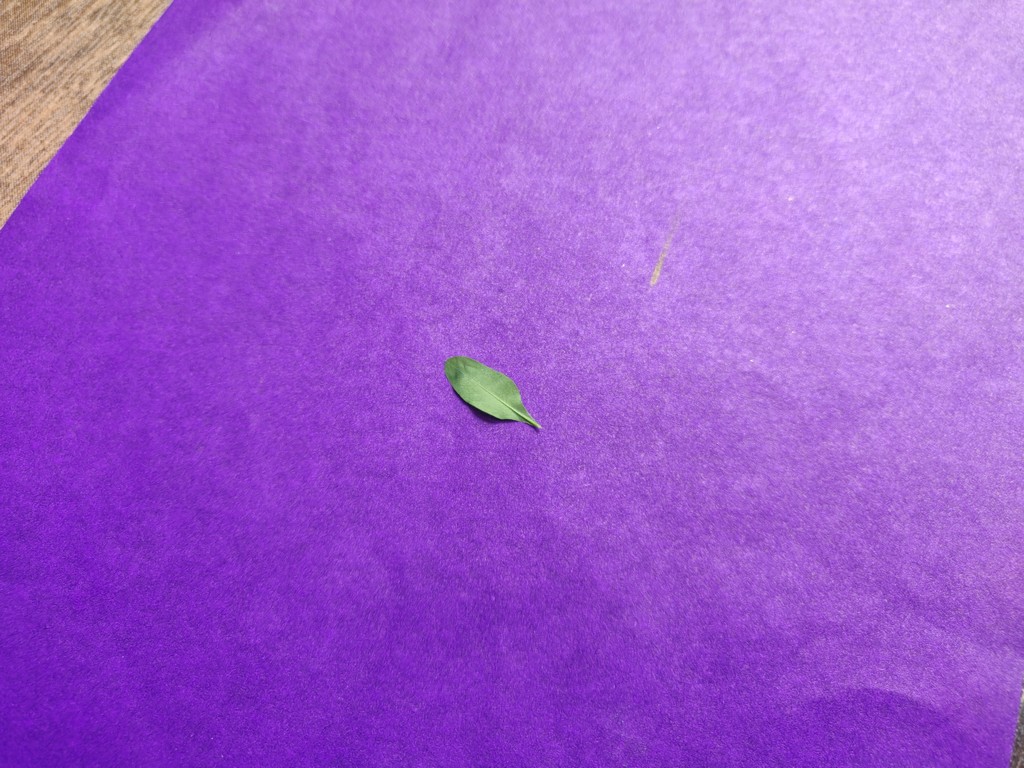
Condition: Healthy
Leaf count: single
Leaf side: back